Barbell

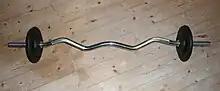
An EZ curl bar

Originally known as a Dymeck curling bar after its inventor Lewis G. Dymeck (US Patent Number 2,508,567), the EZ ("easy") curl bar is a variant of the barbell that is often used for biceps curls, upright rows, and lying triceps extensions. The curved profile of the bar in the grip region allows the user's wrists and forearms to take a more neutral, less supinated position. This reduces the risk of repetitive stress injury in these exercises. However, when performing the biceps curl, using an EZ curl bar prevents full contraction of the biceps, which can only occur with the wrist fully supinated, and thus may prove a less effective exercise.